Reversible cellular automaton

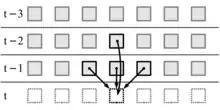
The past cells affecting the state of a cell at time in a second-order cellular automaton

The Rule 18 one-dimensional cellular automaton (left) and the second-order cellular automaton derived from it (right). Each row of the image shows a